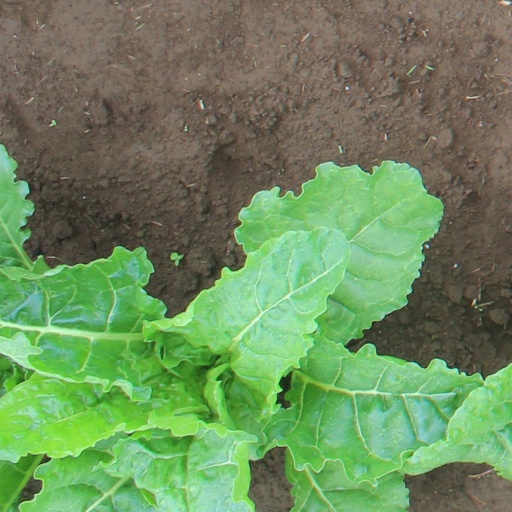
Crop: sugar beet